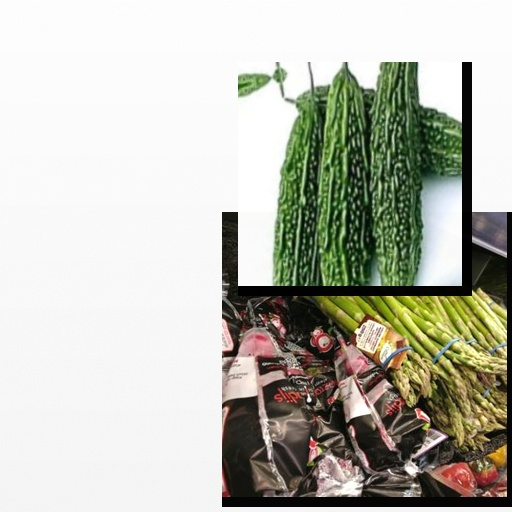
Food items: asparagus, bitter_gourd